C/2011 W3 (Lovejoy)

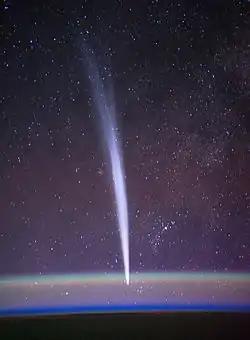
Comet Lovejoy photographed by Dan Burbank aboard the ISS, 21 December 2011

Comet Lovejoy, formally designated C/2011 W3 (Lovejoy), is a long-period comet and Kreutz sungrazer. It was discovered in November 2011 by Australian amateur astronomer Terry Lovejoy. The comet's perihelion took it through the Sun's corona on 16 December 2011, after which it emerged intact, though greatly impacted by the event.